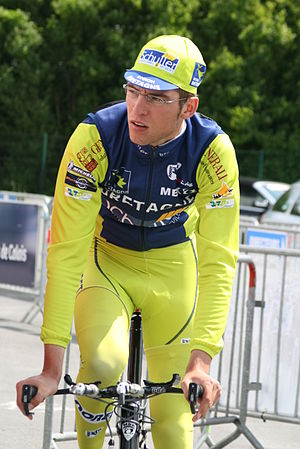
Nicolas Hartmann
Nicolas Hartmann er en fransk professionel cykelrytter, som cykler for det professionelle cykelhold Cofidis.